Michel Suleiman

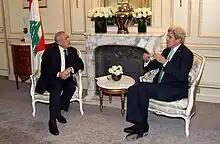
Suleiman meeting with U.S. Secretary of State John Kerry in Paris, 5 March 2014

On 28 May 2008, President Suleiman reappointed Fouad Siniora as prime minister. Siniora was the parliamentary majority's candidate for the position, and Suleiman appointed him in accordance with the country's Constitution and with a majority of 68 MPs who named him.